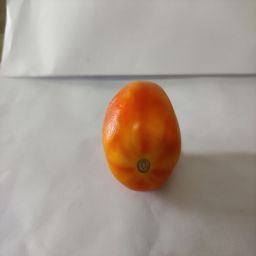
Crop: Tomato
Quality: Ripe